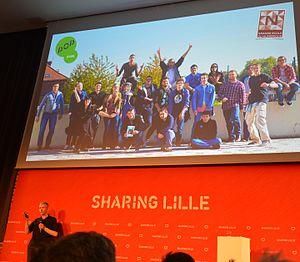
Emmanuel Vandamme (Mutualab, Lille) au ""Sharing Lille"" 2016-04-21 (journée consacrée à l'économie collaborative à l’échelle des territoires). Cet évènement a eu lieu à Euratechnologies Lille (en Région Nord-Pas-de-Calais-Picardie dite ""Hauts de France"")
Ouishare est une association loi de 1901 fondée en janvier 2012 à Paris, qui se présente comme « une communauté, un accélérateur d'idées et de projets dédié à l’émergence de la société collaborative : une société basée sur des principes d’ouverture, de collaboration, de confiance et de partage de la valeur ».